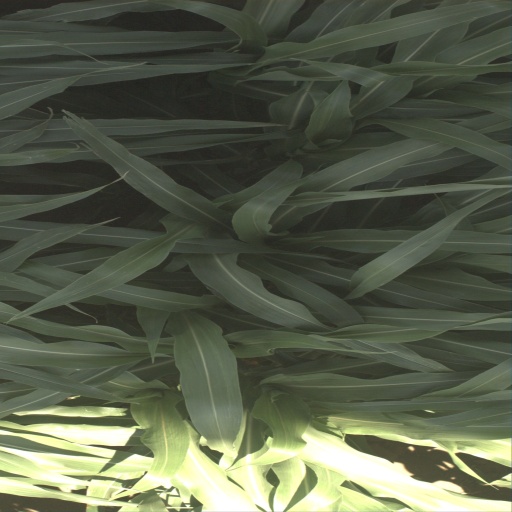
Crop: sorghum